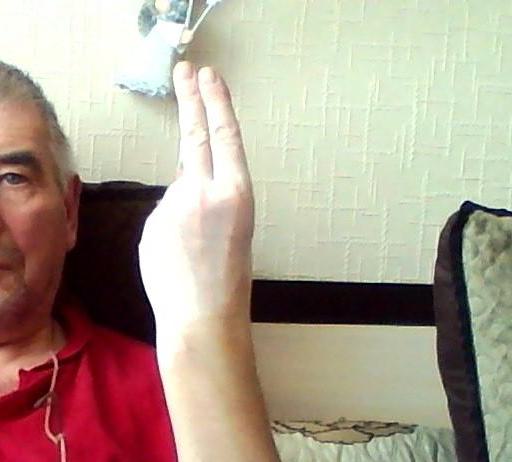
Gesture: two_up_inverted